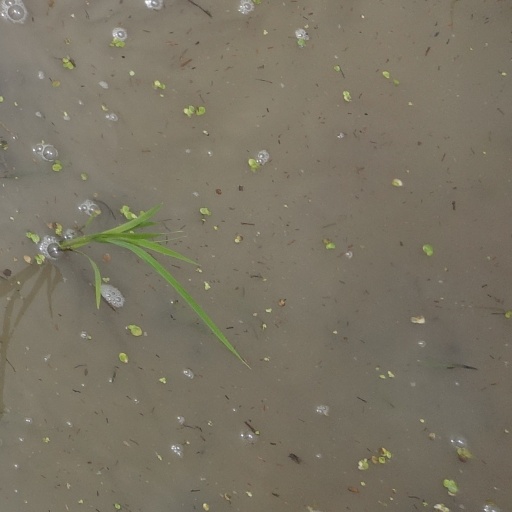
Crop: rice